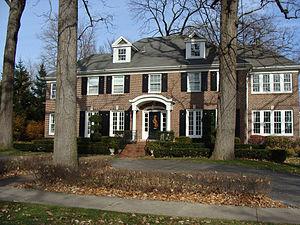
Winnetka est un village situé dans le comté de Cook en proche banlieue de Chicago, dans l'État de l'Illinois, aux États-Unis.
Maman, j'ai raté l'avion ! est une comédie familiale américaine réalisée par Chris Columbus, sortie en 1990. Le film connait quatre suites : Maman, j'ai encore raté l'avion, Maman, je m'occupe des méchants !, Maman, je suis seul contre tous et Maman, la maison est hantée !.